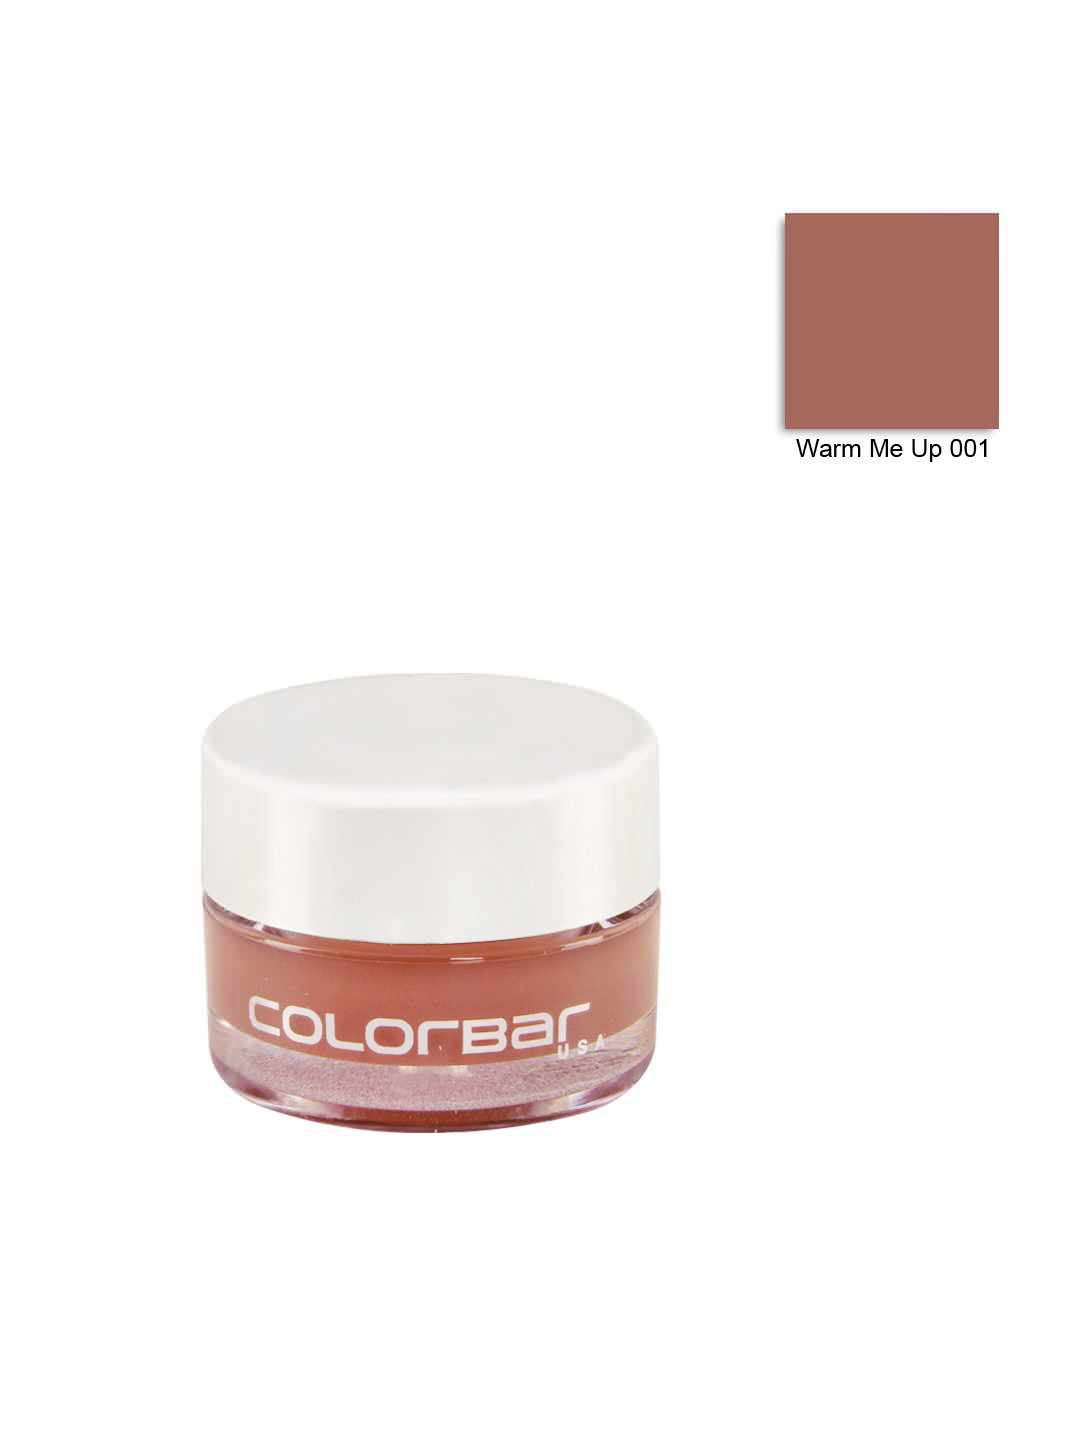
Colorbar Warm Me Up Lip Pot 001
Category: Personal Care / Lips / Lip Gloss
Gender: Women
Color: Brown
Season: Spring 2017
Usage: Casual